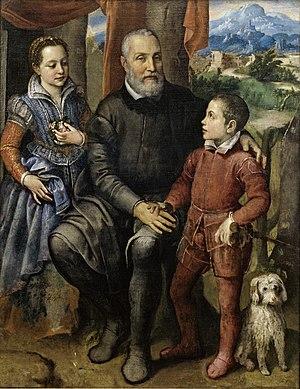
Amilcare Anguissola, ayant vécu au XVIᵉ siècle, était un membre de la petite noblesse génoise qui a encouragé ses six filles, Sofonisba Anguissola, Elena, Europa, Lucia, Anna Maria et Minerva à développer leurs compétences artistiques. Son fils Asdrubale se consacra à la musique et à l'étude du latin.
La famille Anguissola de Crémone est une famille d'artistes italiens de la Renaissance.